Culture of ancient Rome

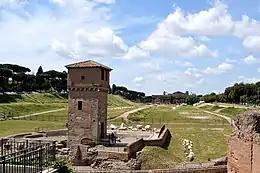
Circus Maximus, a mass entertainment venue located in Rome

Roman prose developed its sonority, dignity, and rhythm in persuasive speech. Rhetoric had already been key to many great achievements in Athens, so after studying the Greeks the Romans ranked oratory highly as a subject and a profession. Written speeches were some of the first forms of prose writing in ancient Rome, and other forms of prose writing in the future were influenced by this. Sixteen books of Cicero's letters have survived, all published after Cicero's death by his secretary, Tito. The letters provide a look at the social life in the days of the falling republic, providing pictures of the personalities of this epoch. The letters of Cicero are vast and varied, and provide pictures of the personalities of this epoch. Cicero's personality is most clearly revealed, emerging as a vain vacillating, snobbish man. Cicero's passion for the public life of the capital also emerges from his letters, most clearly when he was in exile and when he took on a provincial governorship in Asia Minor. The letters also contain much about Cicero's family life, and its political and financial complications.